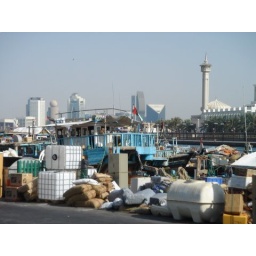
Bustling port full of old wooden ships surrounded by glass and steel. sky scrapers.